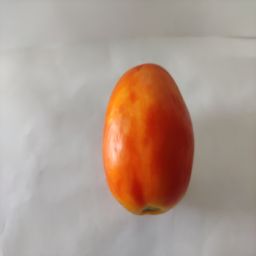
Crop: Tomato
Quality: Ripe